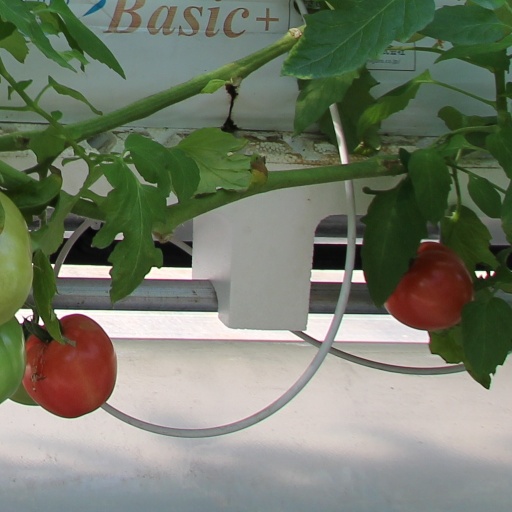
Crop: tomato